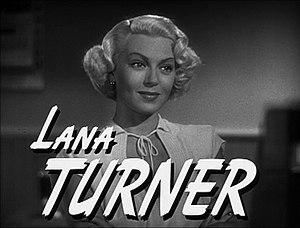
Le facteur sonne toujours deux fois est un film américain de Tay Garnett sorti en 1946, d'après le roman éponyme de James M. Cain publié en 1934.